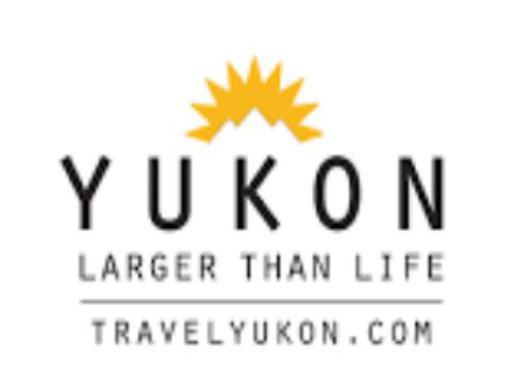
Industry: Necessities